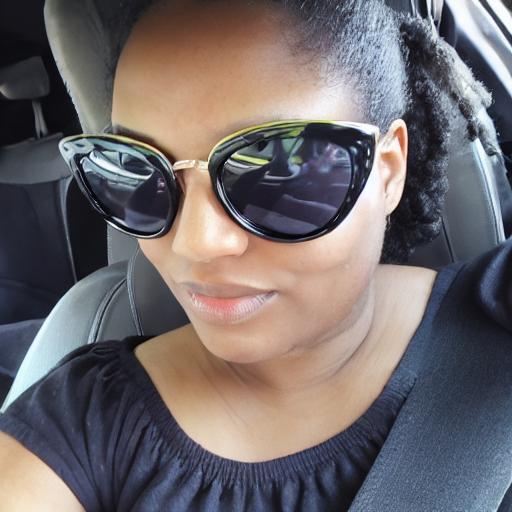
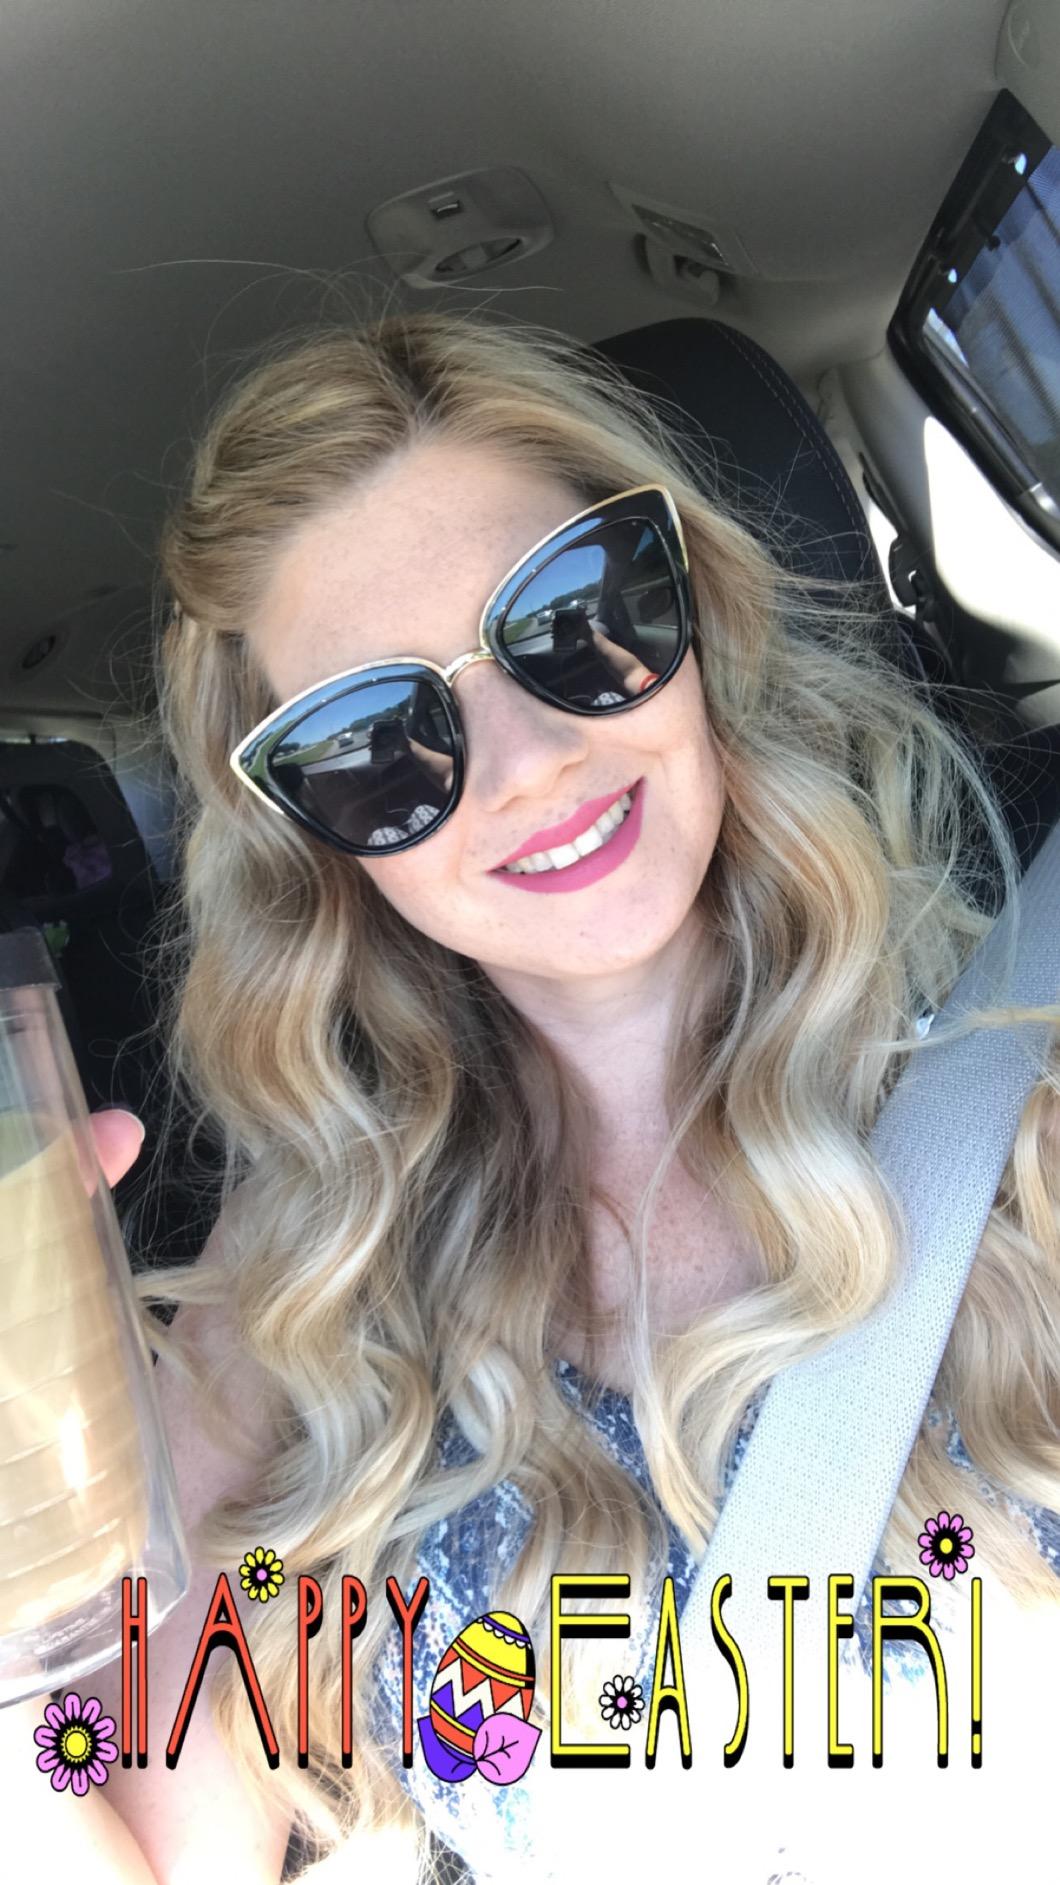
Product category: accessories_sunglasses
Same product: no